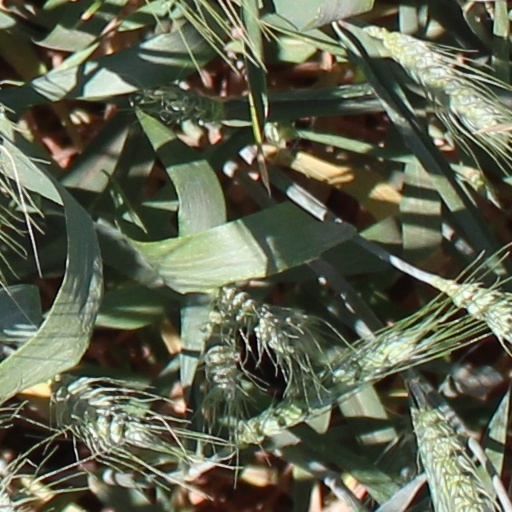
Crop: wheat